Mary Aiken (psychologist)

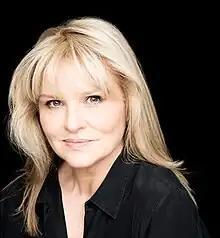
Professor Mary Aiken

Cyberpsychologist Mary Aiken is a Professor of cyberpsychology. Her book "The Cyber Effect" investigates the relationship between technology and human behaviour.